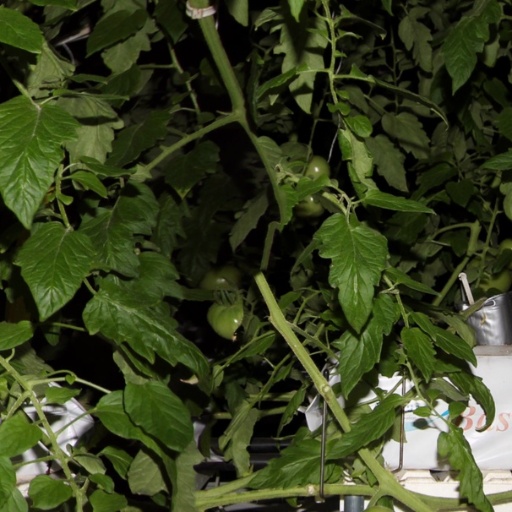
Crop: tomato